List of Ole Miss Rebels baseball seasons

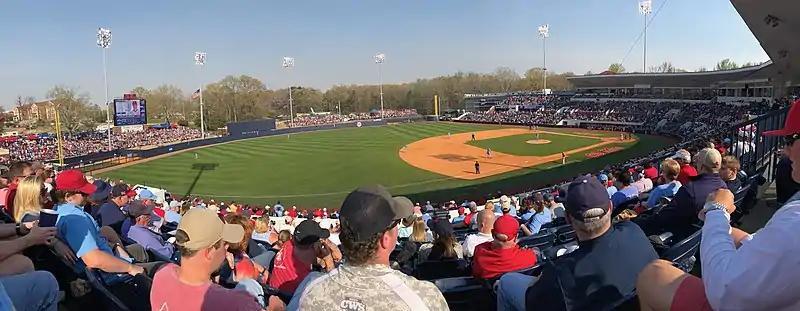
Swayze Field

This is a list of Ole Miss Rebels baseball seasons. The Ole Miss Rebels baseball program is the college baseball team that represents the University of Mississippi in the Western Division of the Southeastern Conference (SEC) in the National Collegiate Athletic Association. Ole Miss plays their home games at Swayze Field in Oxford, Mississippi.